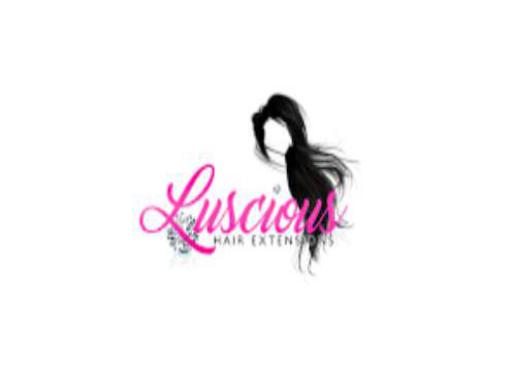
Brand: luscious pink
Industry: Clothes